1970 United States Senate election in New York

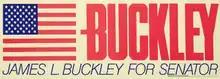
James L. Buckley's campaign logo

On January 28, 1970, Kevin P. McGovern announced that he would seek the Conservative Party's senatorial nomination and criticized the party's leadership for allegedly favoring state Senator John J. Marchi. On April 6, James L. Buckley, the brother of conservative author William F. Buckley Jr. and the party's former senatorial nominee in 1968, announced that he would seek the Conservative Party's nomination.